Treasure Island (1990 film)

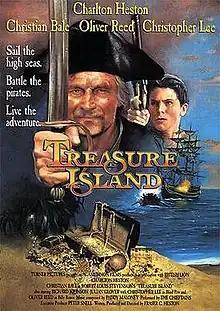
US Poster

Treasure Island is a 1990 British-American made-for-television film adaptation of Robert Louis Stevenson’s 1883 novel of the same name, written and directed by Fraser Clarke Heston (Charlton Heston's son), and also starring several notable British actors, including Christian Bale, Oliver Reed, Christopher Lee (both of whom had starred alongside Heston in the 1973 "Three Musketeers" film), Julian Glover and Pete Postlethwaite.